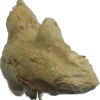
Label: ginger